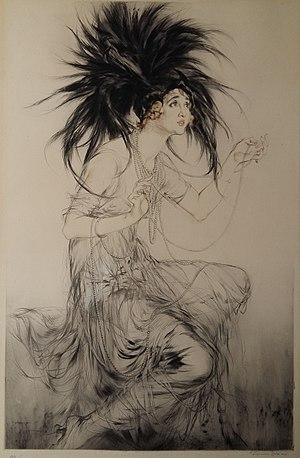
Marie-Élise Gabrielle Caire, dite Gaby Deslys, née le 4 novembre 1881 à Marseille et morte le 11 février 1920 à Paris, est une chanteuse française, artiste de music-hall connaissant une réputation internationale.